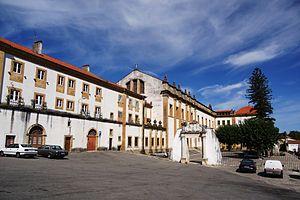
Frère João Torriano ou João Turriano était un religieux bénédictin et un architecte. Ingénieur en chef du royaume portugais. Il a été professeur de mathématiques à l'université de Coimbra.